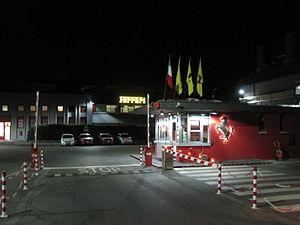
Ferrari Maranello
L'usine Ferrari de Maranello est depuis 1942, le siège social, bureau d'études et usine de production historique et mythique de Ferrari et la scuderia Ferrari, à Maranello, à 20 km au sud de Modène, en Émilie-Romagne, en Italie. Le musée Ferrari est fondé en 1990 via Dino Ferrari, en face de la porte d'entrée principale du site industriel.